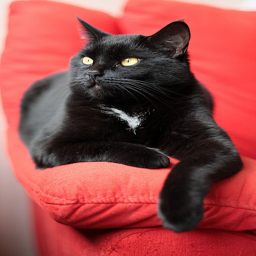
A black cat sitting on a red sofa.
A black cat sitting on top of a red couch.
Black and white cat on arm of red couch.
A black cat posing on the arm of a couch and facing away from the camera.
a black cat is sitting calmly on a red couch